Gevald campaign

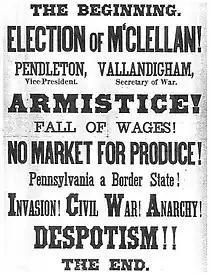
Poster attacking the Democratic Party ticket in the run-up to the 1864 United States presidential election, containing much of the scaremongering tactics typical of Gevald campaigns.

A Gevald campaign is a partisan get out the vote campaign aimed at convincing voters that voting for a certain candidate or party is the only way to avert a certain catastrophe.